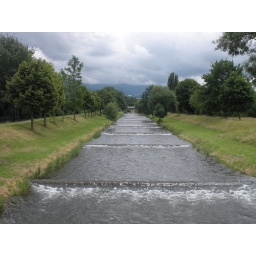
the gorgeous bike path along the dreisam river in freiburg